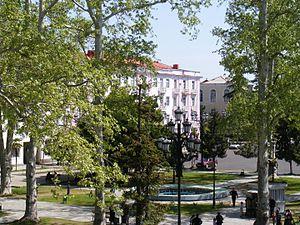
Ozourguéti est une ville de Géorgie et la capitale de la région de Gourie.